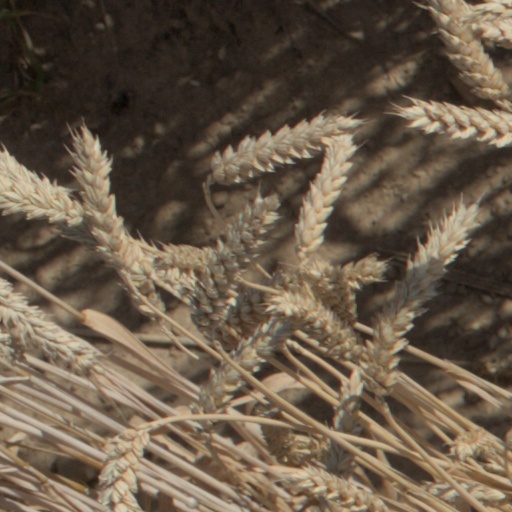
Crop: wheat